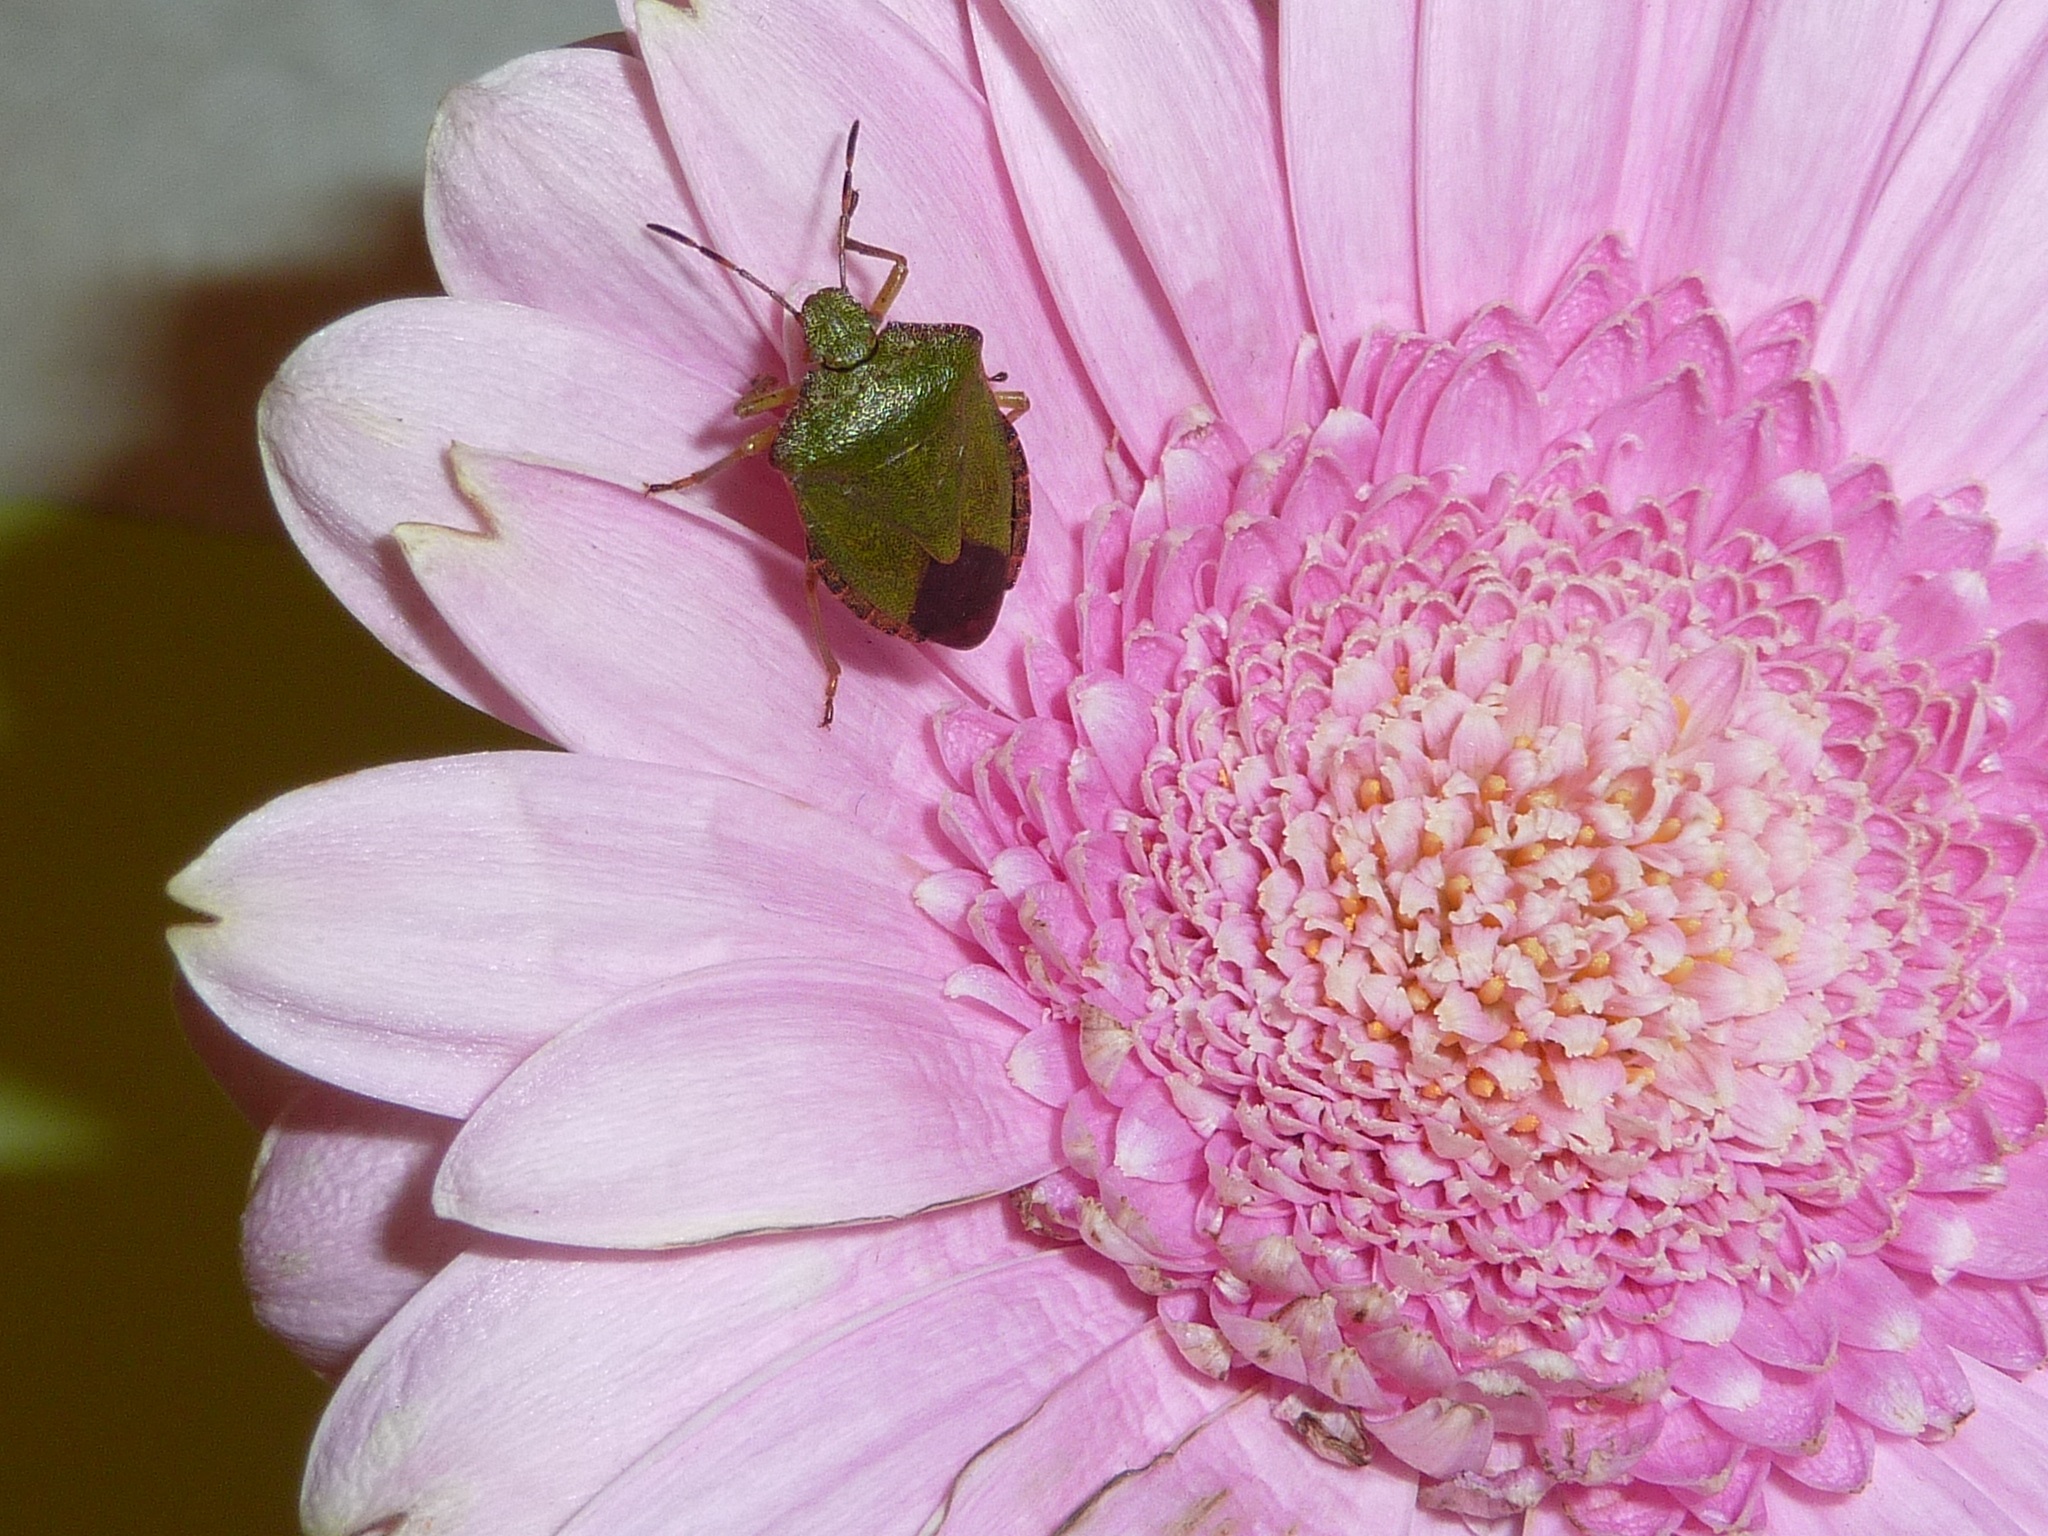
nature, blossom, plant, flower, petal, wildlife, pollen, insect, bug, botany, pink, flora, close up, nectar, macro photography, flowering plant, daisy family, land plant, garden cosmos, sheildbug